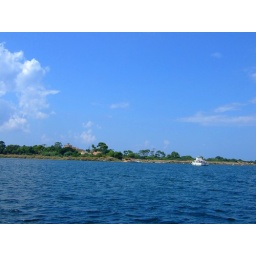
092 Approaching Mozia off coast of Sicily by boat